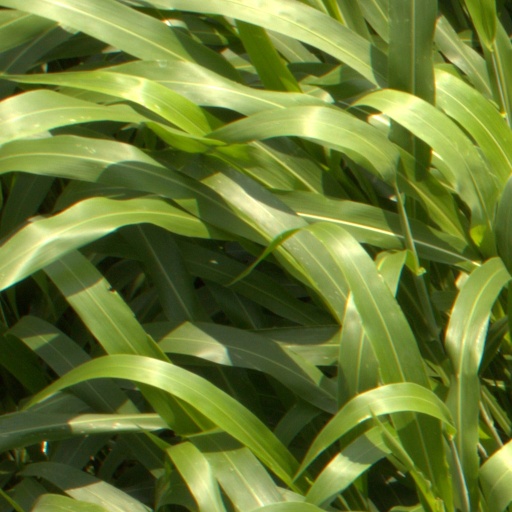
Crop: sorghum